Grant Jackson (baseball)

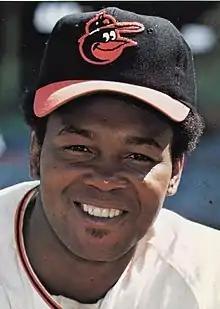
Jackson in 1972

Grant Dwight Jackson (September 28, 1942 – February 2, 2021) was an American professional baseball pitcher who played eighteen seasons in Major League Baseball (MLB). He played for the Philadelphia Phillies, Baltimore Orioles, New York Yankees, Pittsburgh Pirates, Montreal Expos, and Kansas City Royals from 1965 to 1982. Jackson was a switch hitter who threw left-handed and served primarily as a relief pitcher.